Reset Generation

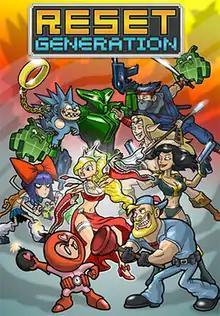

Reset Generation is a cross-platform action-puzzle video game developed by RedLynx and published by Nokia for N-Gage 2.0 and Windows. The game was developed - in part - by Ben 'Yahtzee' Croshaw, a well known author and game critic. The single-player PC version of the game was made available to